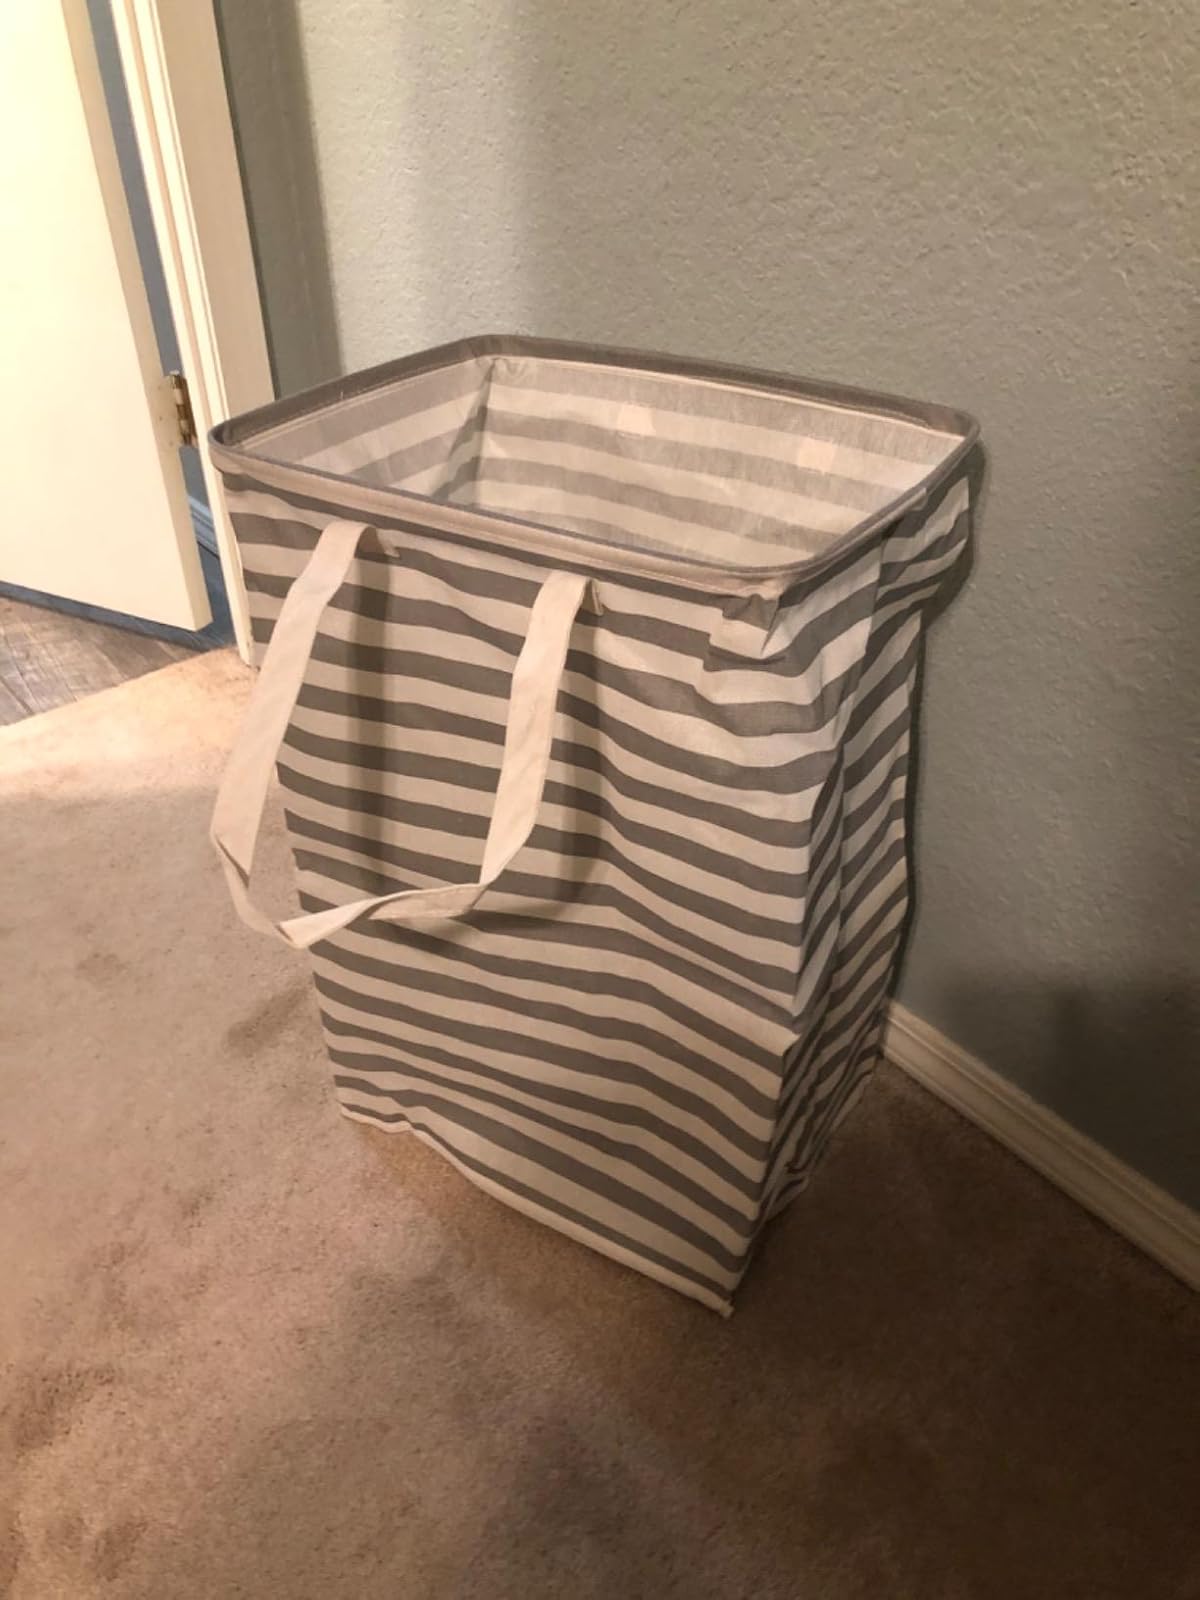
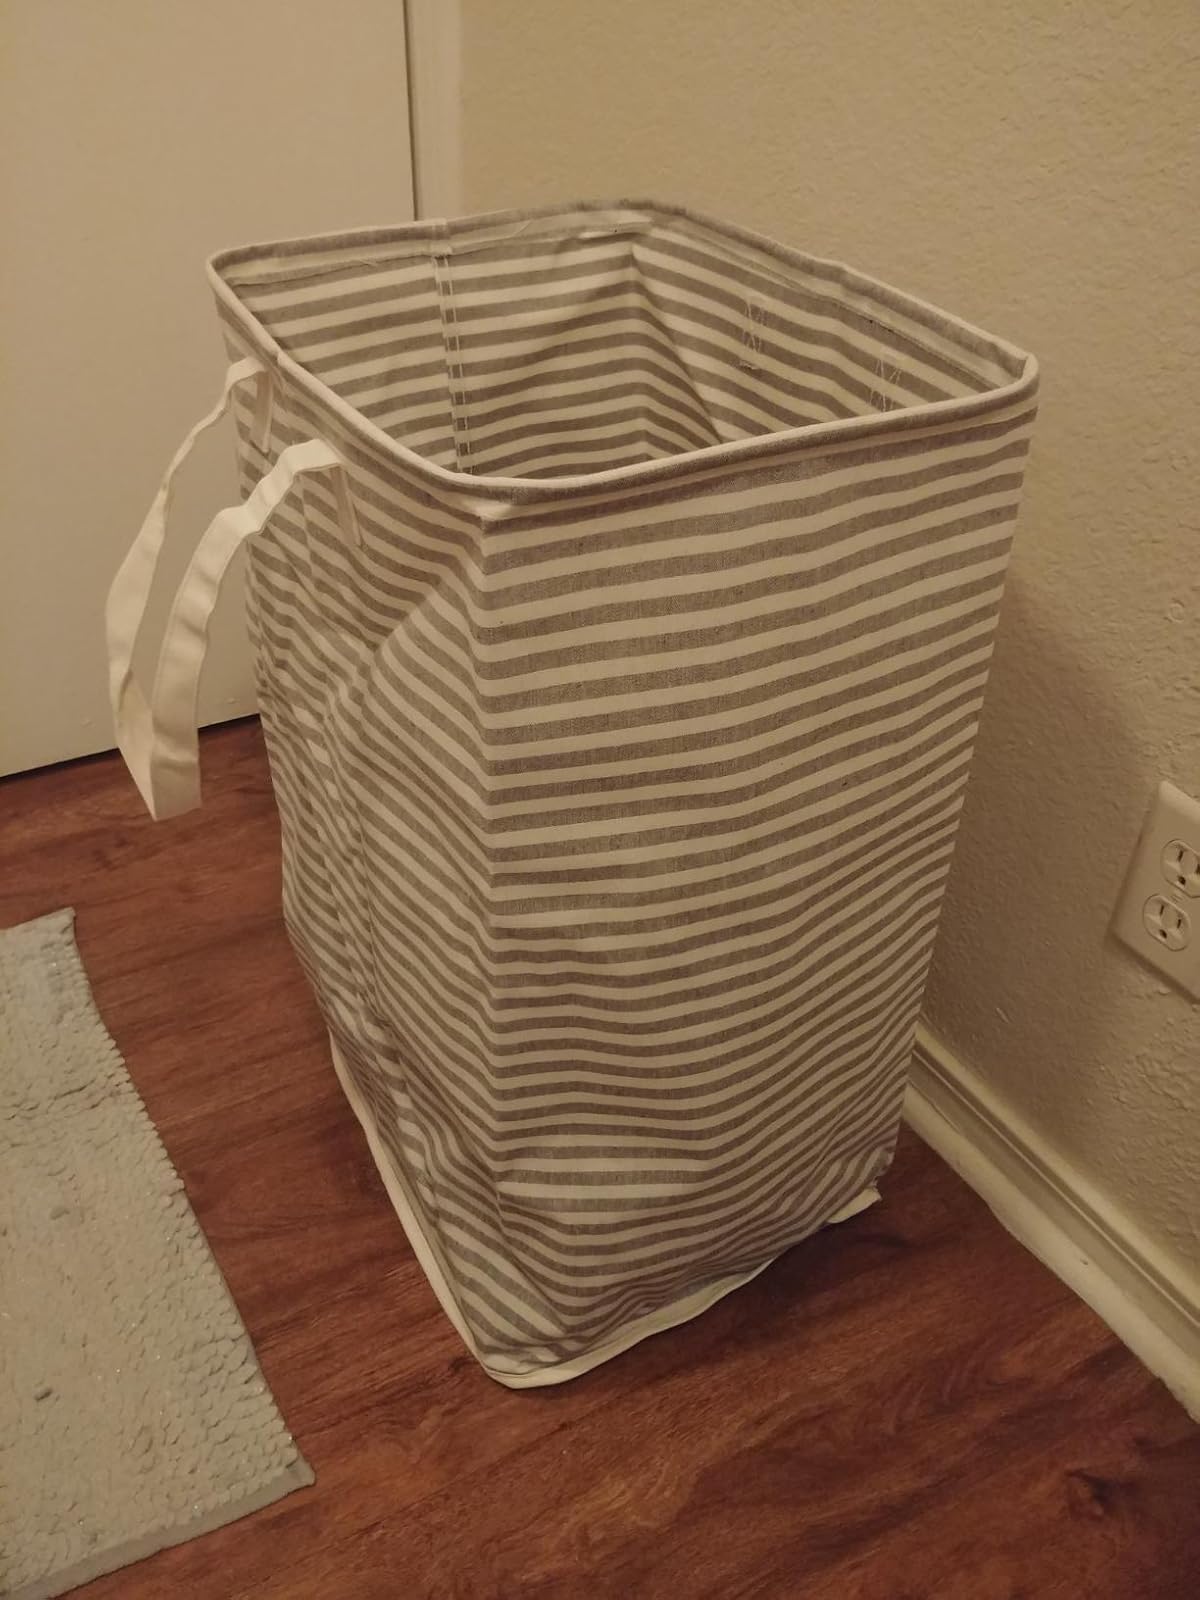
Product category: items_hamper
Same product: no